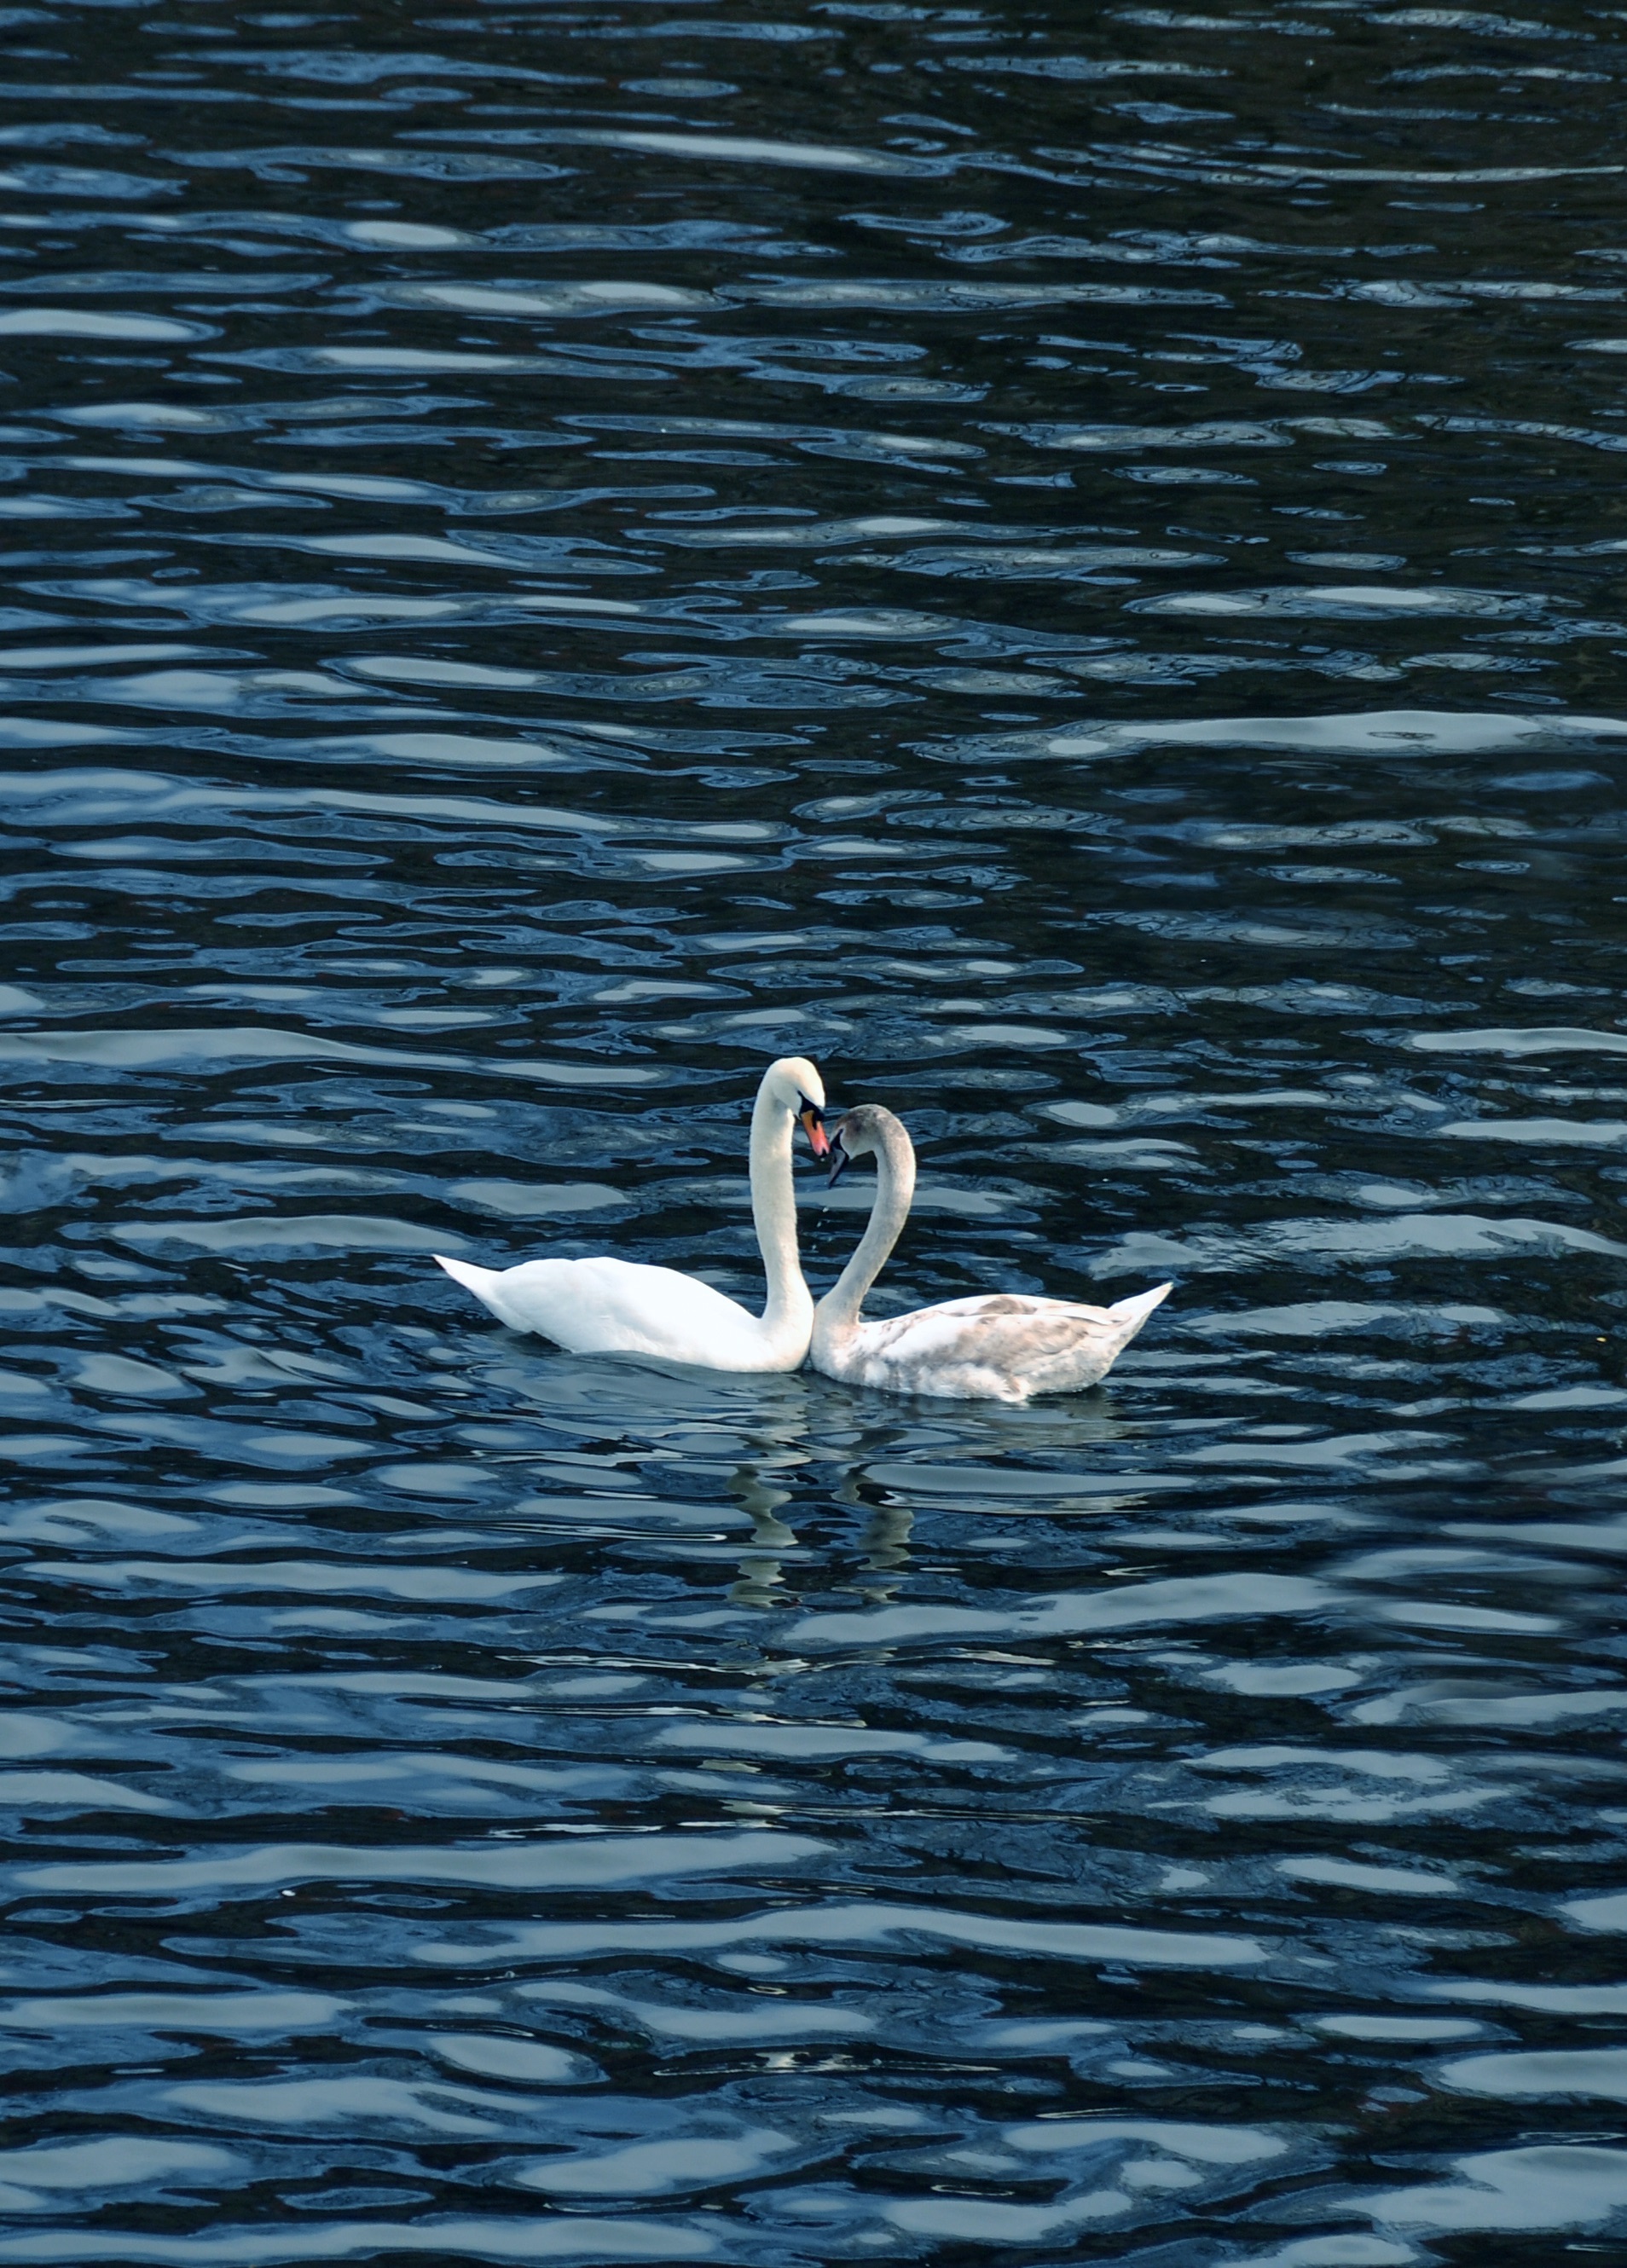
sea, water, bird, wing, swan, vertebrate, waterfowl, water bird, ducks geese and swans